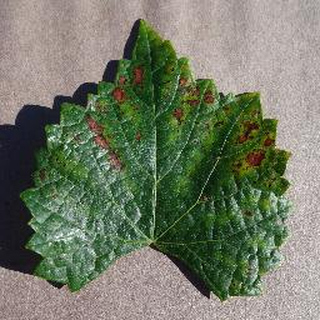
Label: grape_esca_black_measles